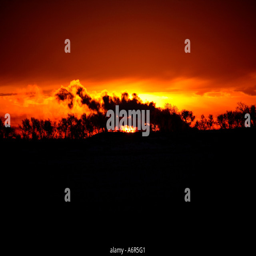
rising sun seen through a window of trees